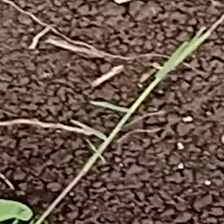
Weed species: Harali_(Cynodon_dactylon)